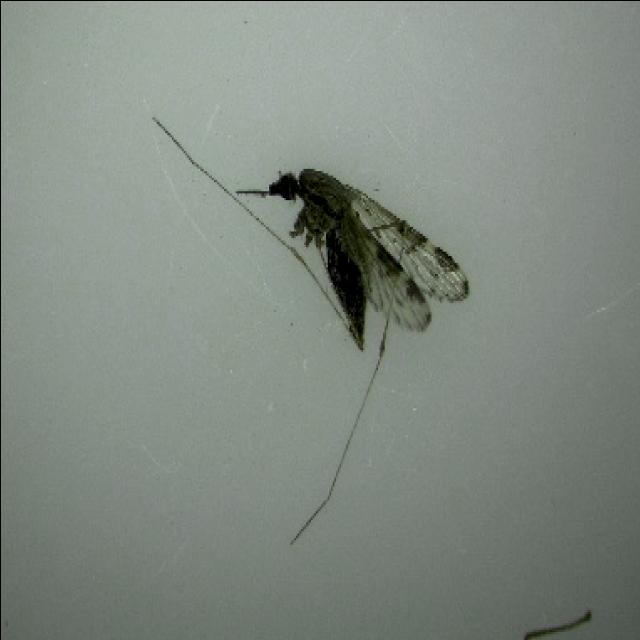
Species: anopheles_sinensis